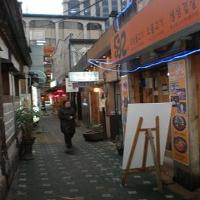
Weather: cloudy or overcast